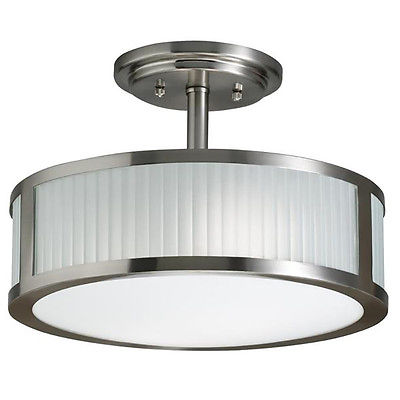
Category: lamp